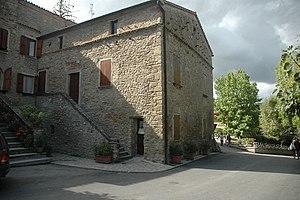
Benito Mussolini, né le 29 juillet 1883 à Predappio et mort le 28 avril 1945 à Giulino di Mezzegra, est un journaliste, idéologue et homme d'État italien.